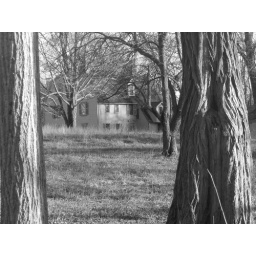
a historical house by the old north bridge